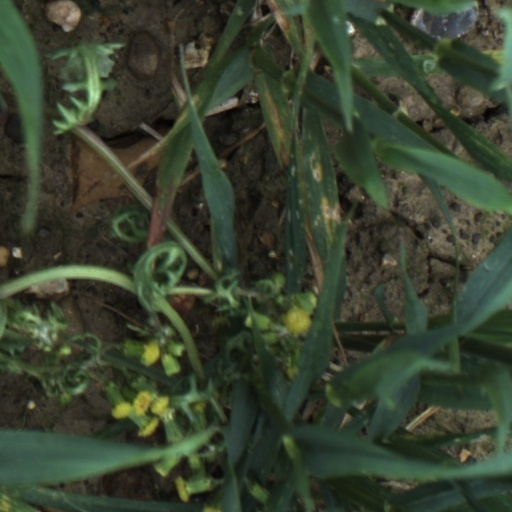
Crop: wheat